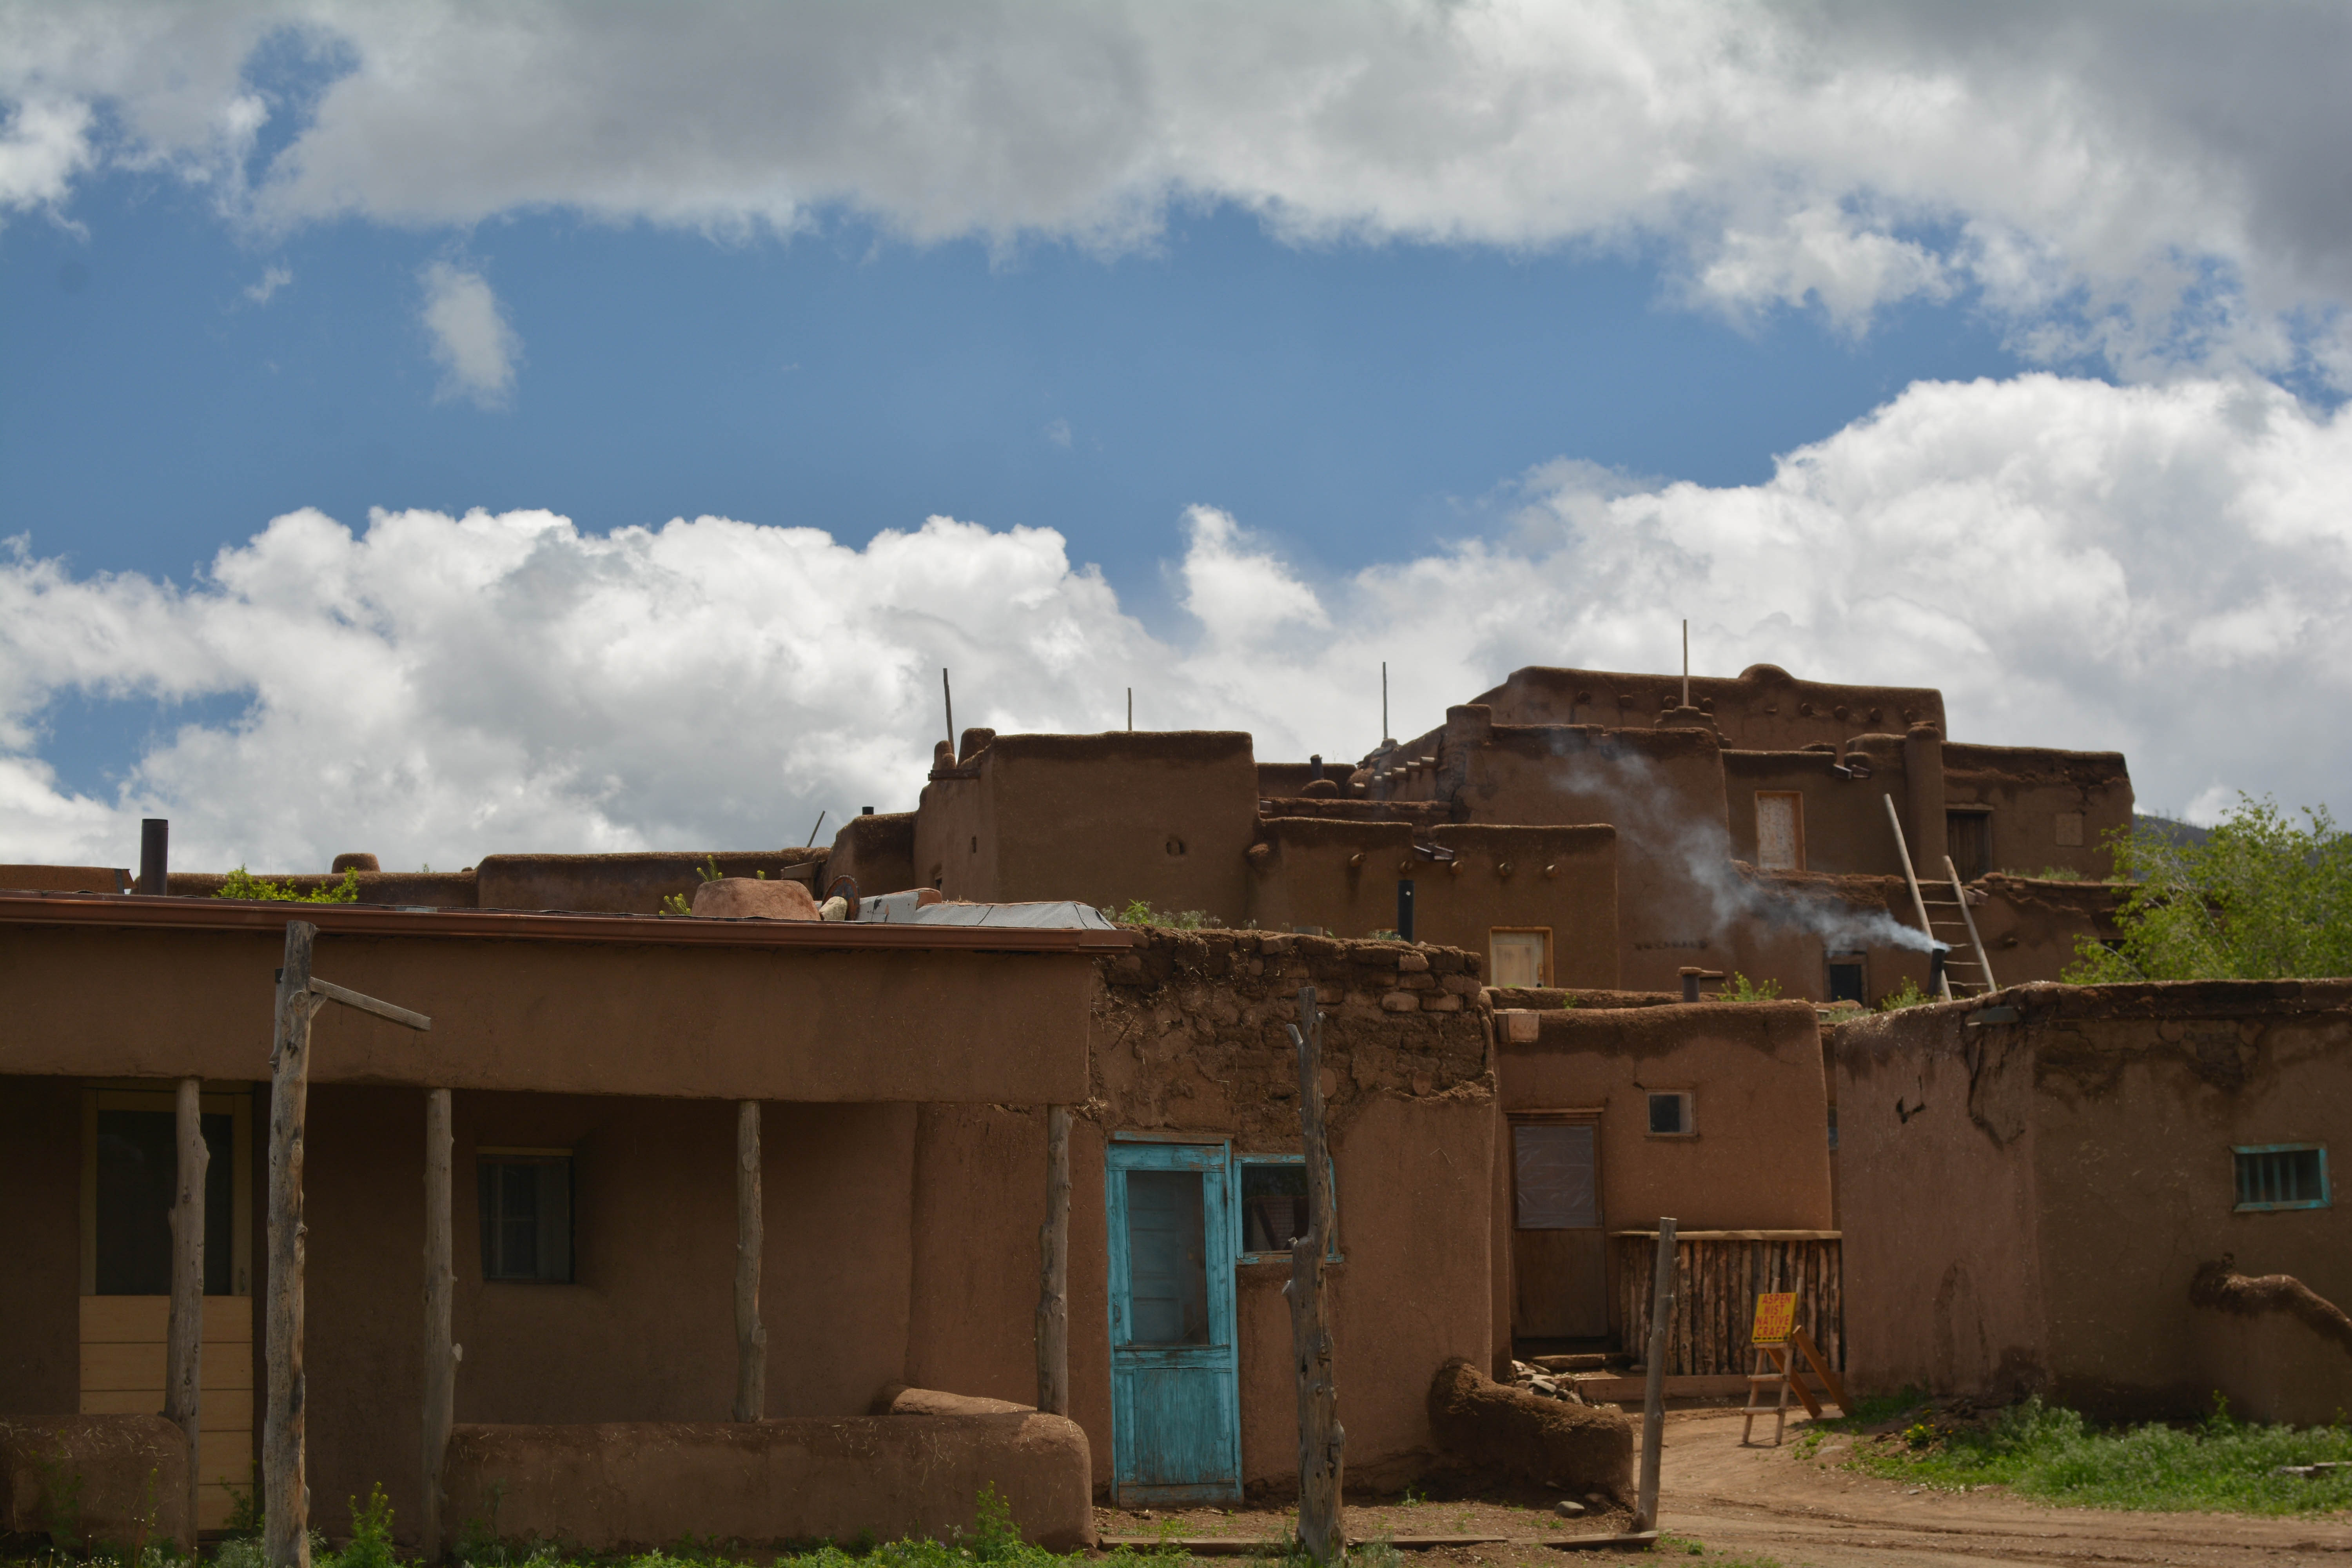
house, home, village, shack, suburb, property, estate, santafe, truchas, northernnewmexico, pueblosantafe, neighbourhood, rural area, residential area, human settlement